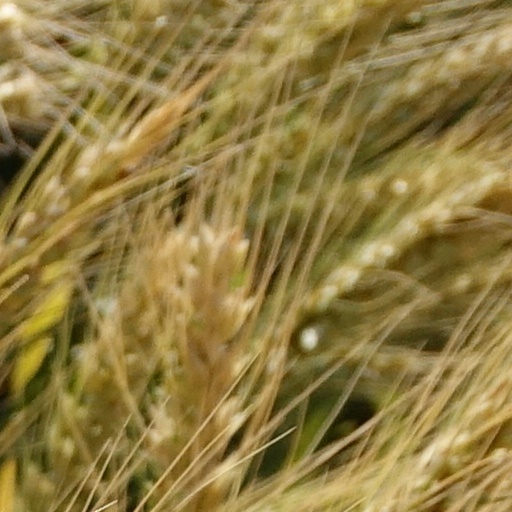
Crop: wheat